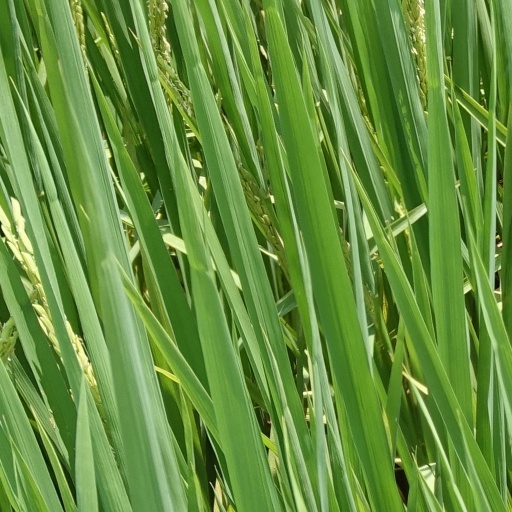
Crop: rice